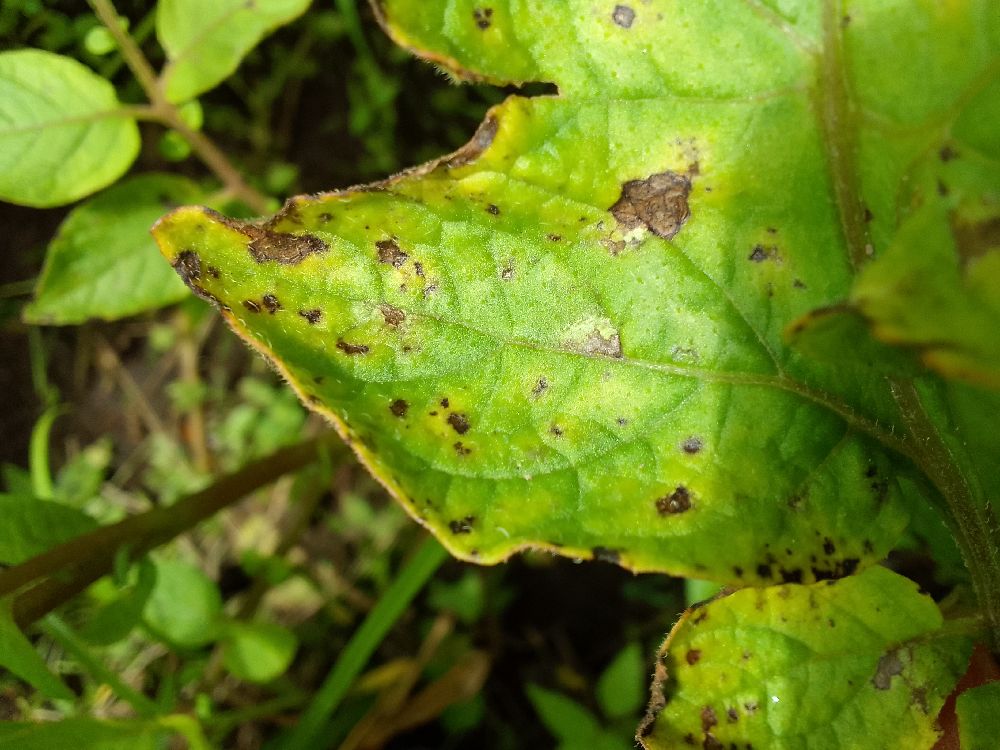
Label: Early blight